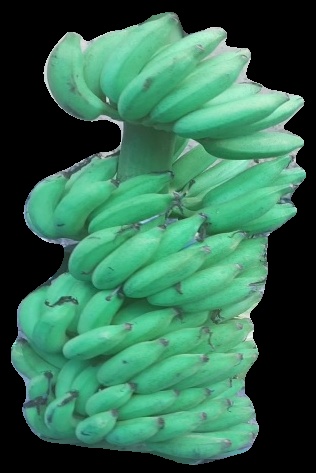
Variety: elakki-bale
Grade: grade2